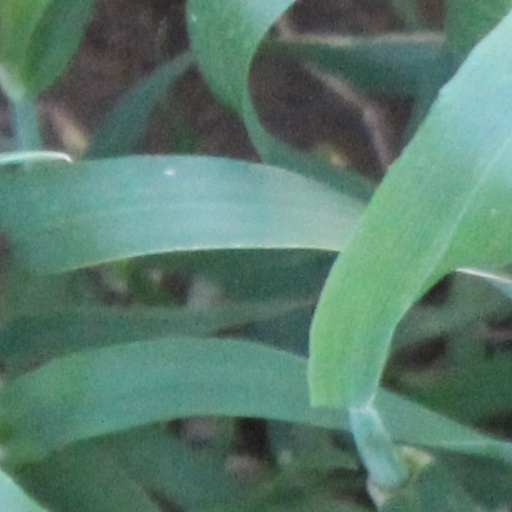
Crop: wheat